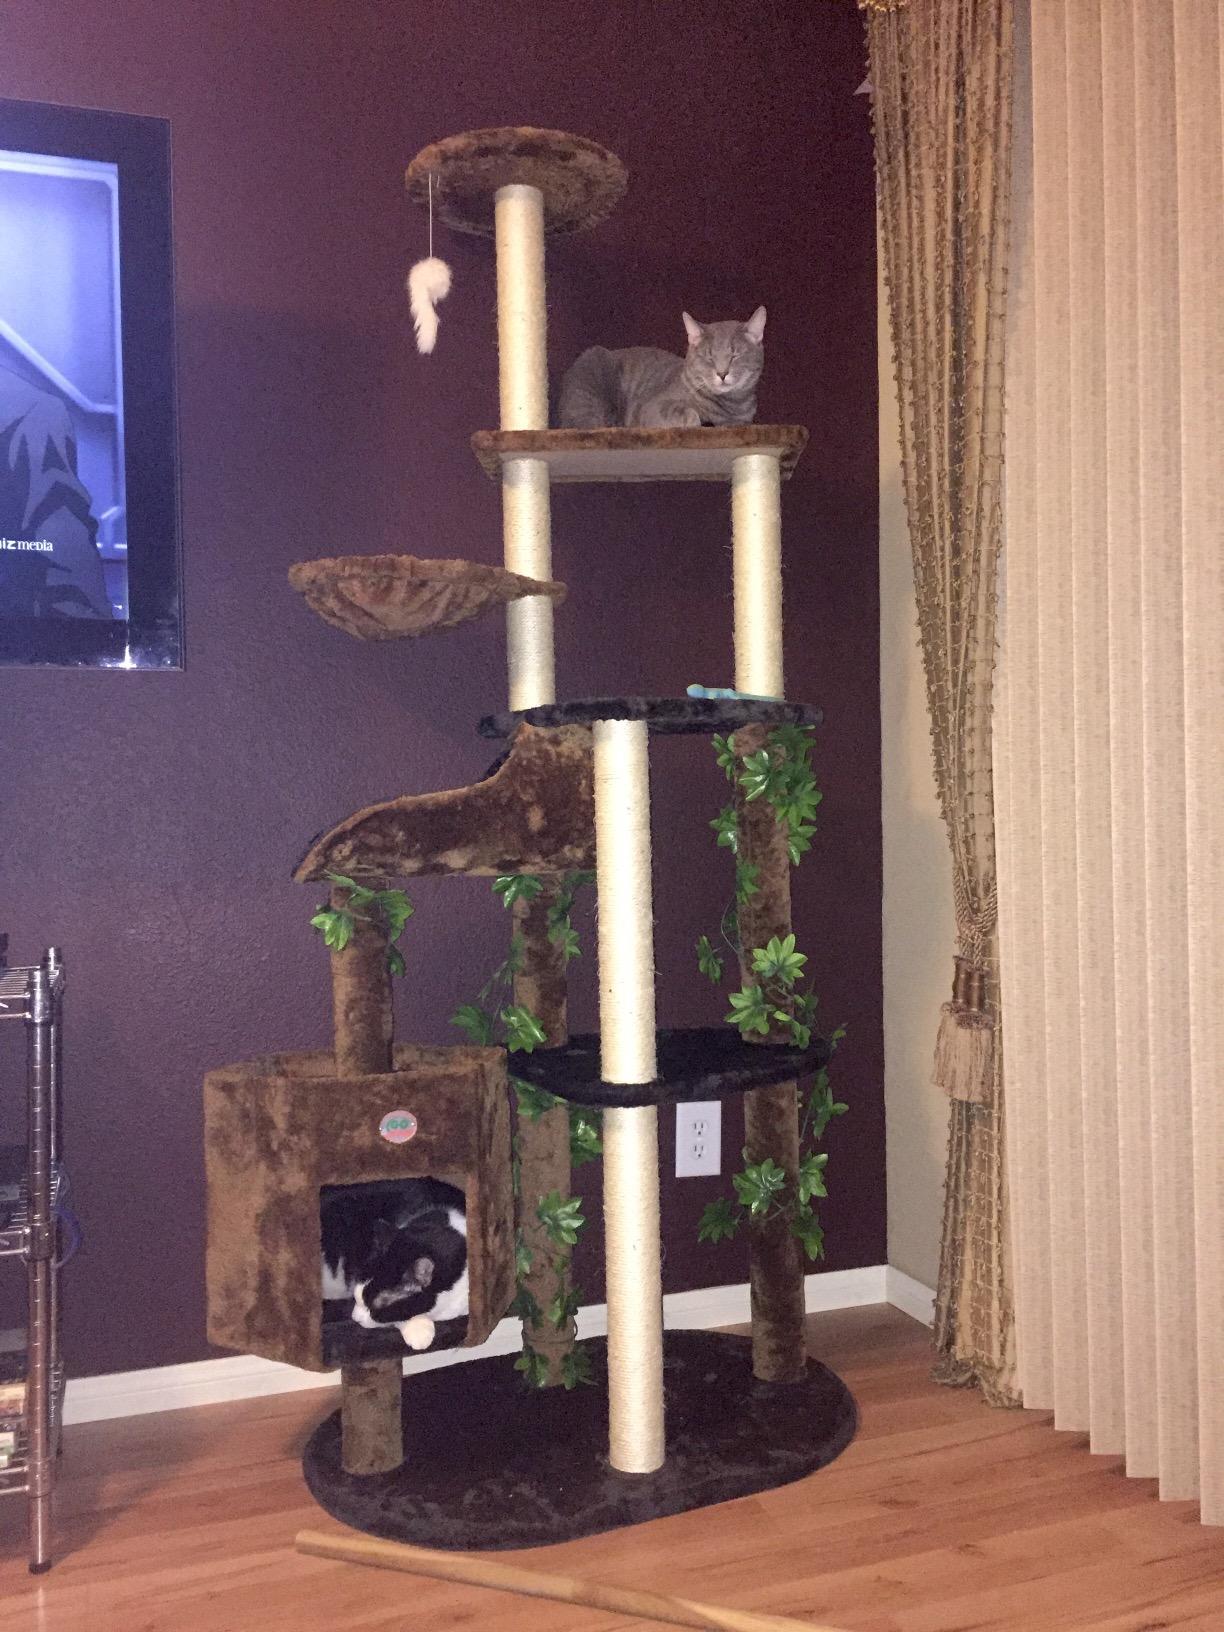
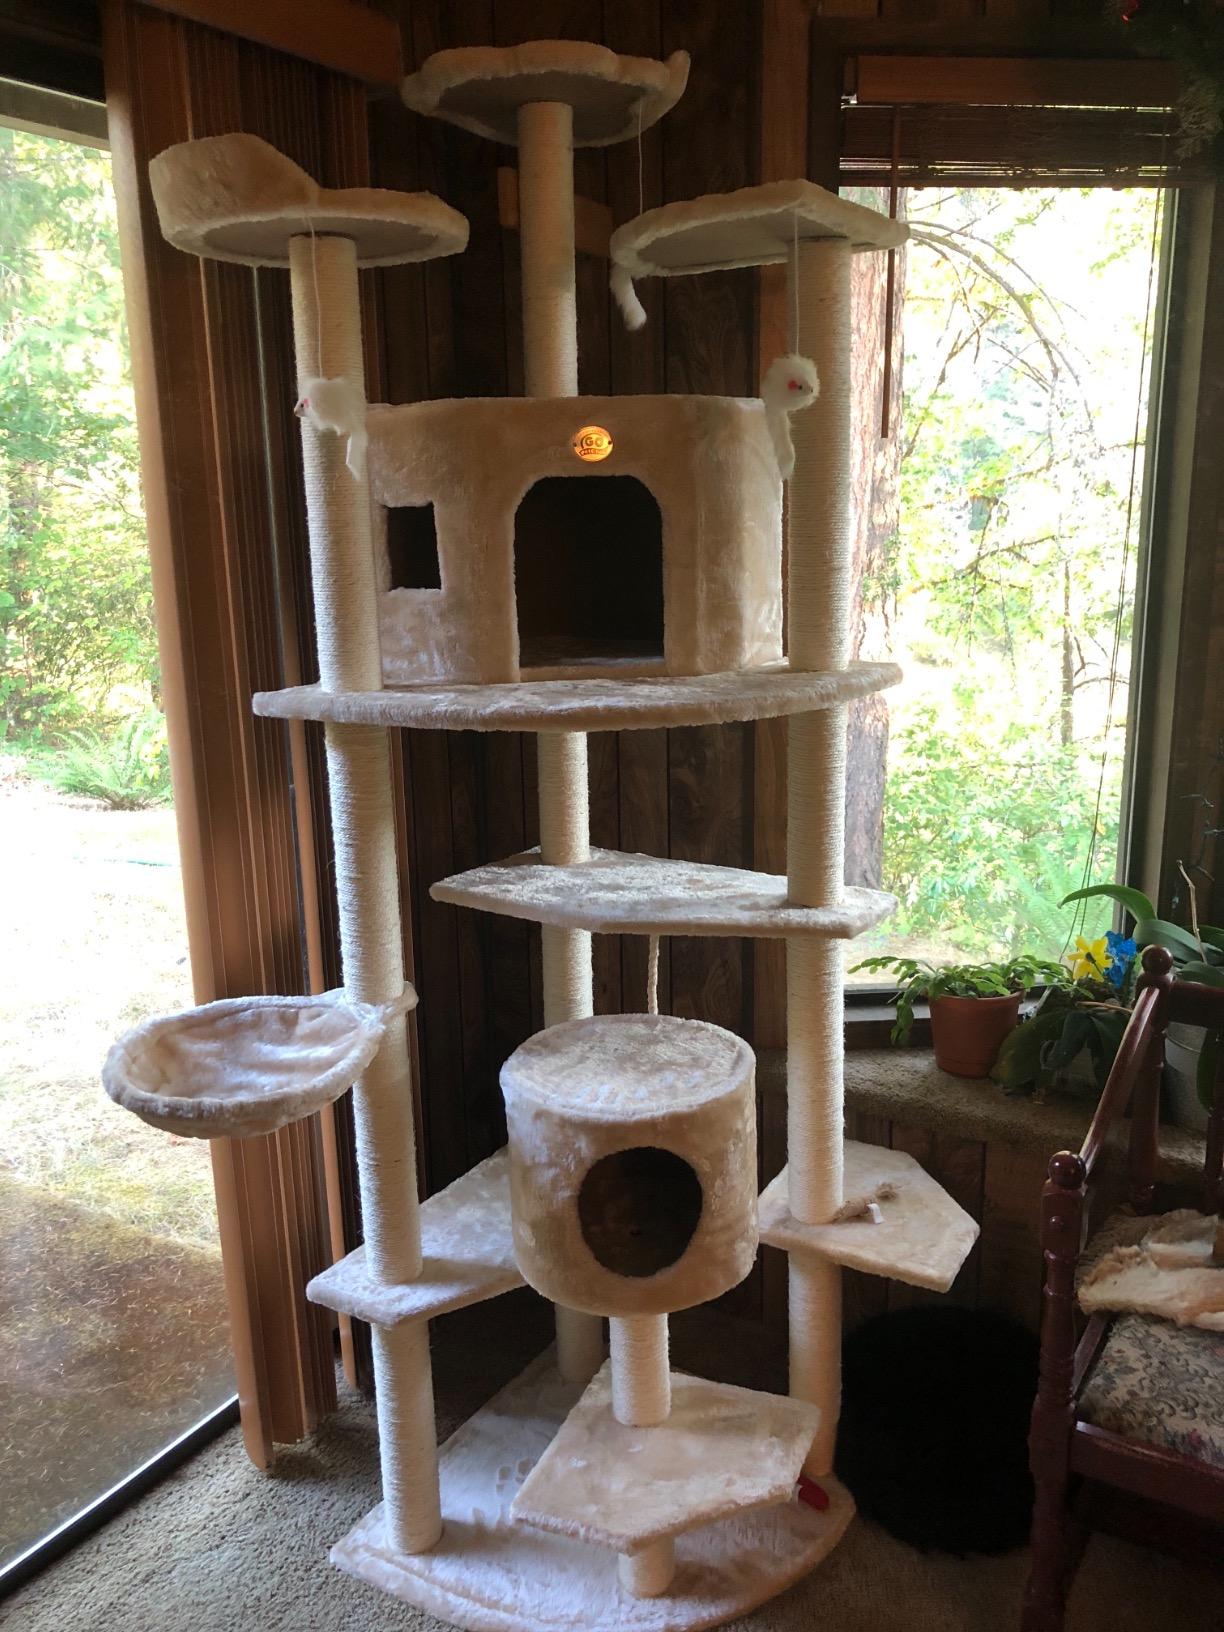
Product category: items_cat tree
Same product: no